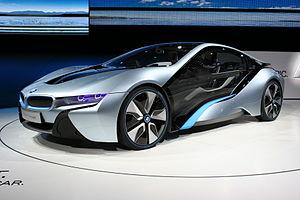
BMW i est un constructeur automobile de voiture électrique et automobile hybride électrique de 2011, filiale du Groupe BMW.